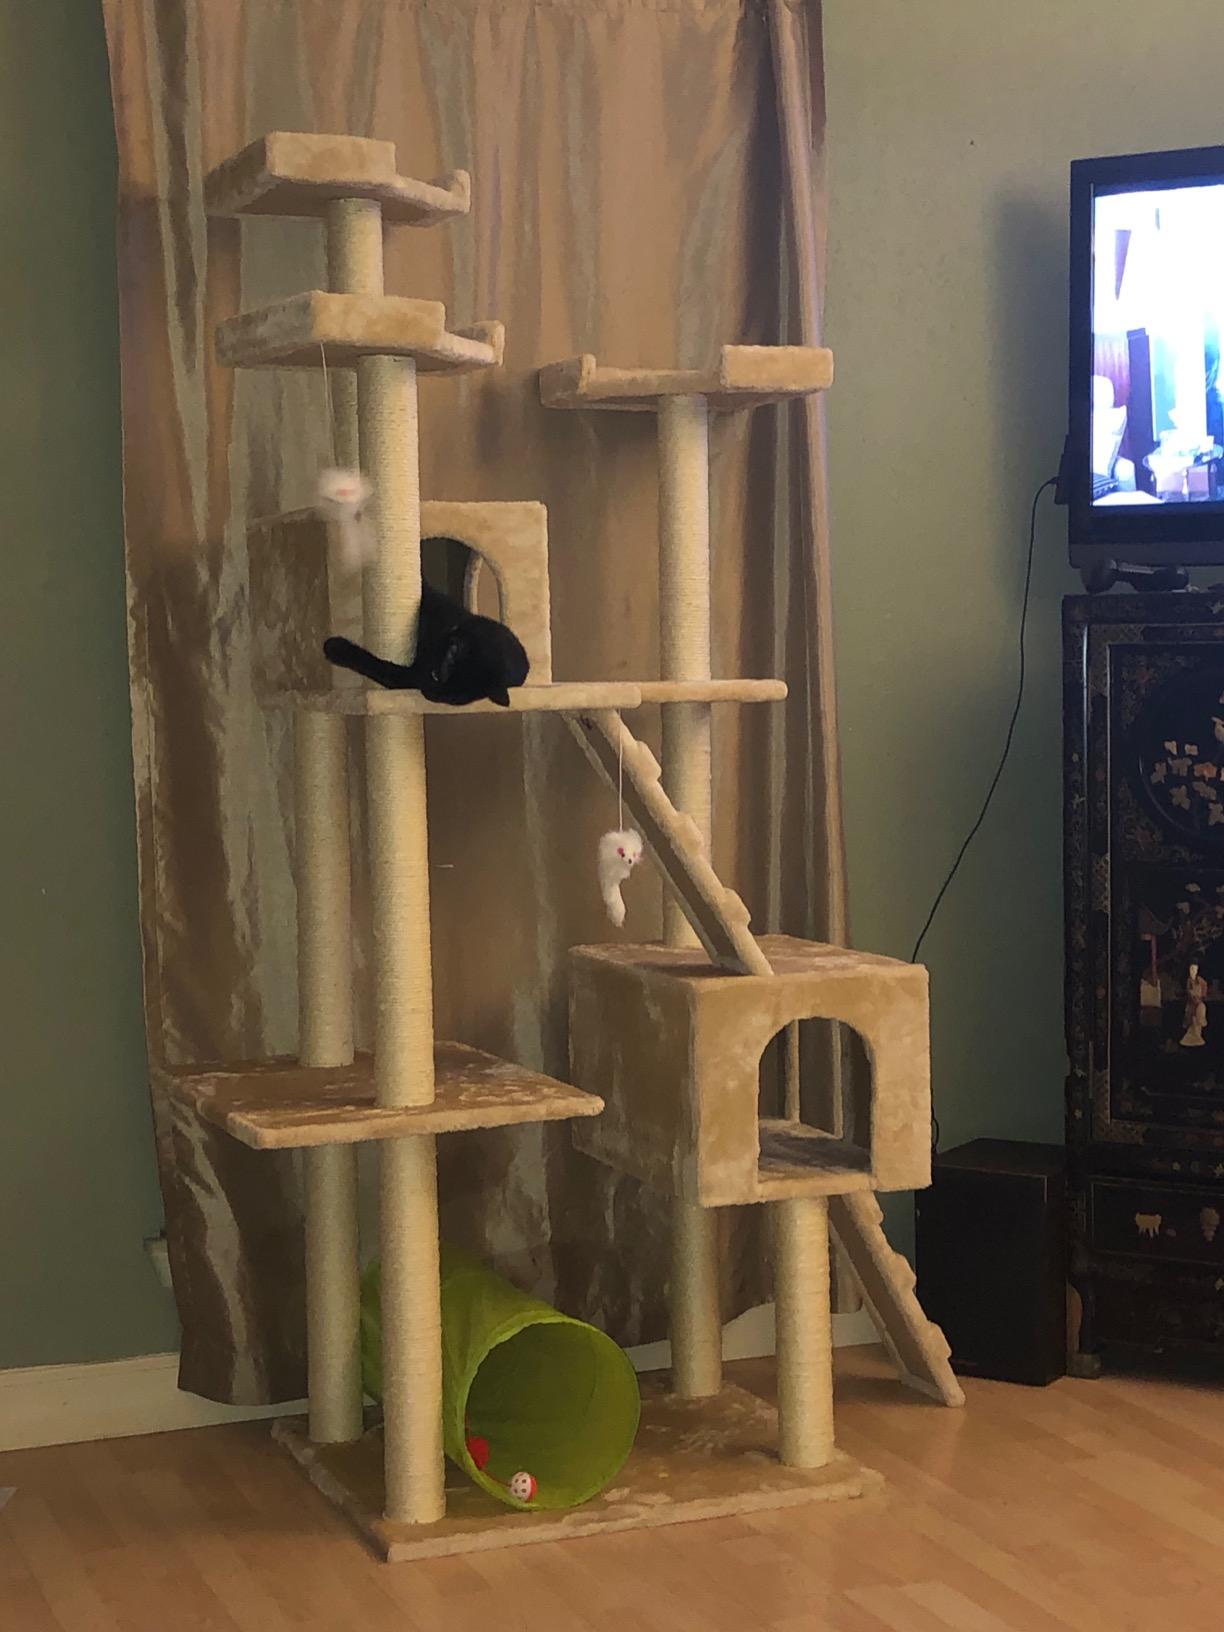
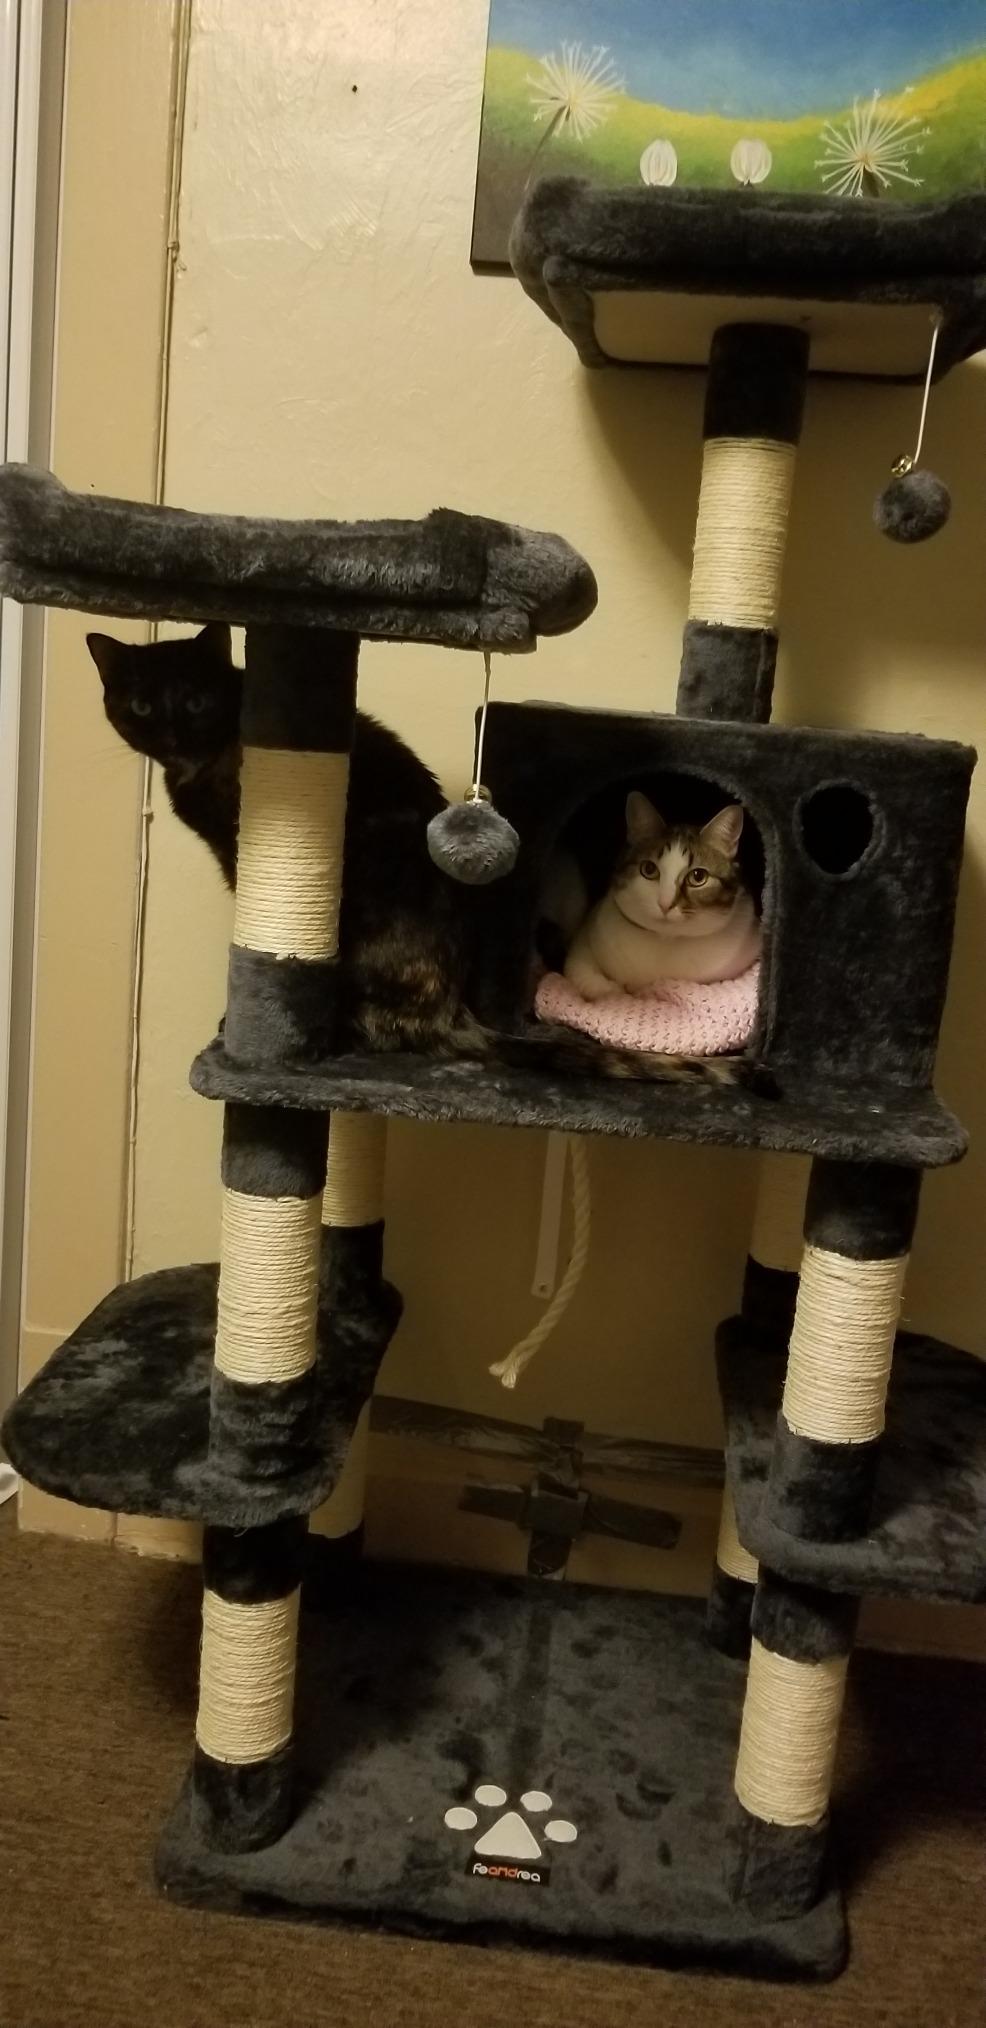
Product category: items_cat tree
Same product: no